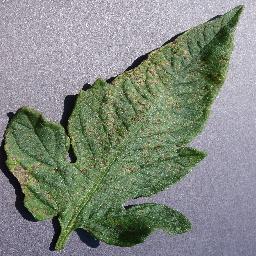
Label: Tomato___Septoria_leaf_spot